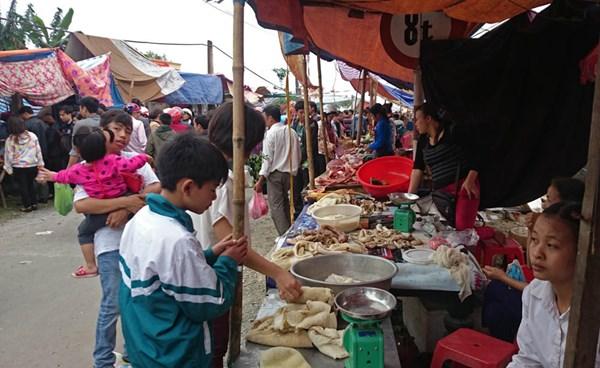
có một cái ghế nhựa màu đỏ ở bên người phụ nữ mặc áo trắng bên trong sạp thịt